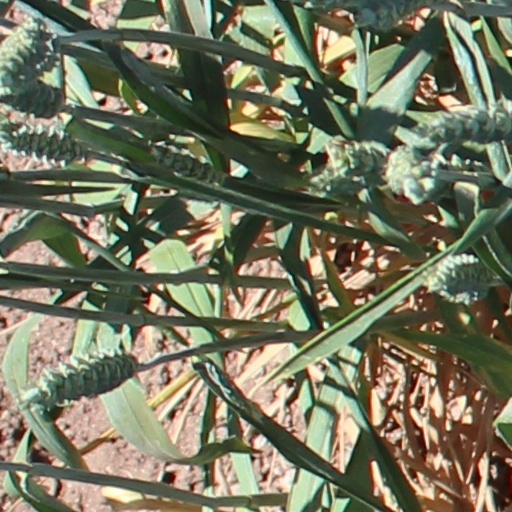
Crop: wheat